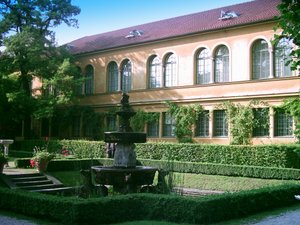
Kunstareal / Museerne
Lenbachhaus
Kunstareal er et museumskvarter i centrum af München, Tyskland.